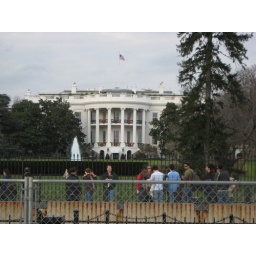
watching people look at and take photos of the white house is the best part of walking by the white house